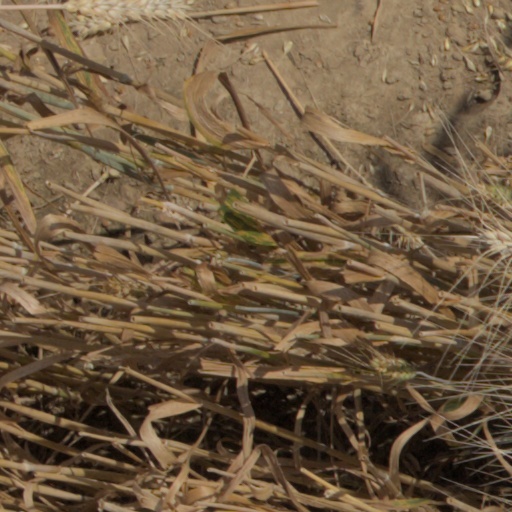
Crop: wheat